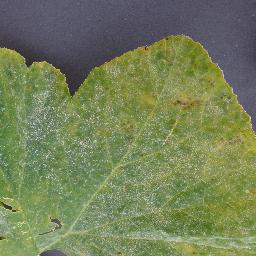
Label: Squash___Powdery_mildew